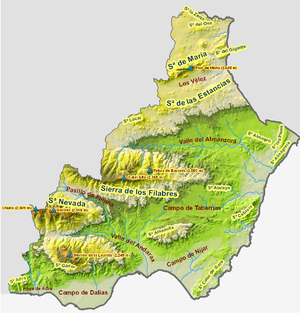
La sierra de los Filabres est le principal massif montagneux de la province d'Almería. Sa superficie est de 150 000 ha et son altitude moyenne de 1 500 mètres. Elle culmine à 2 168 mètres.